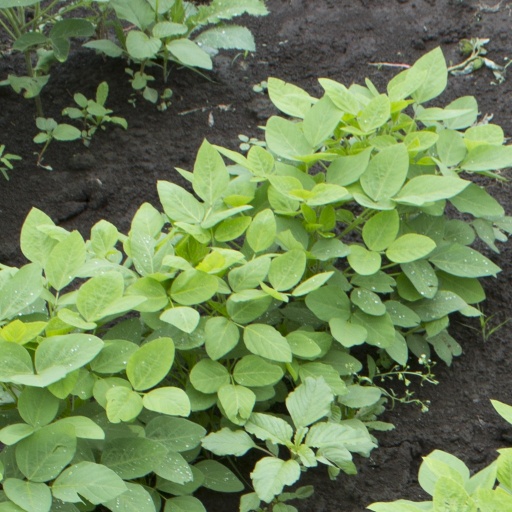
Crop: soybean